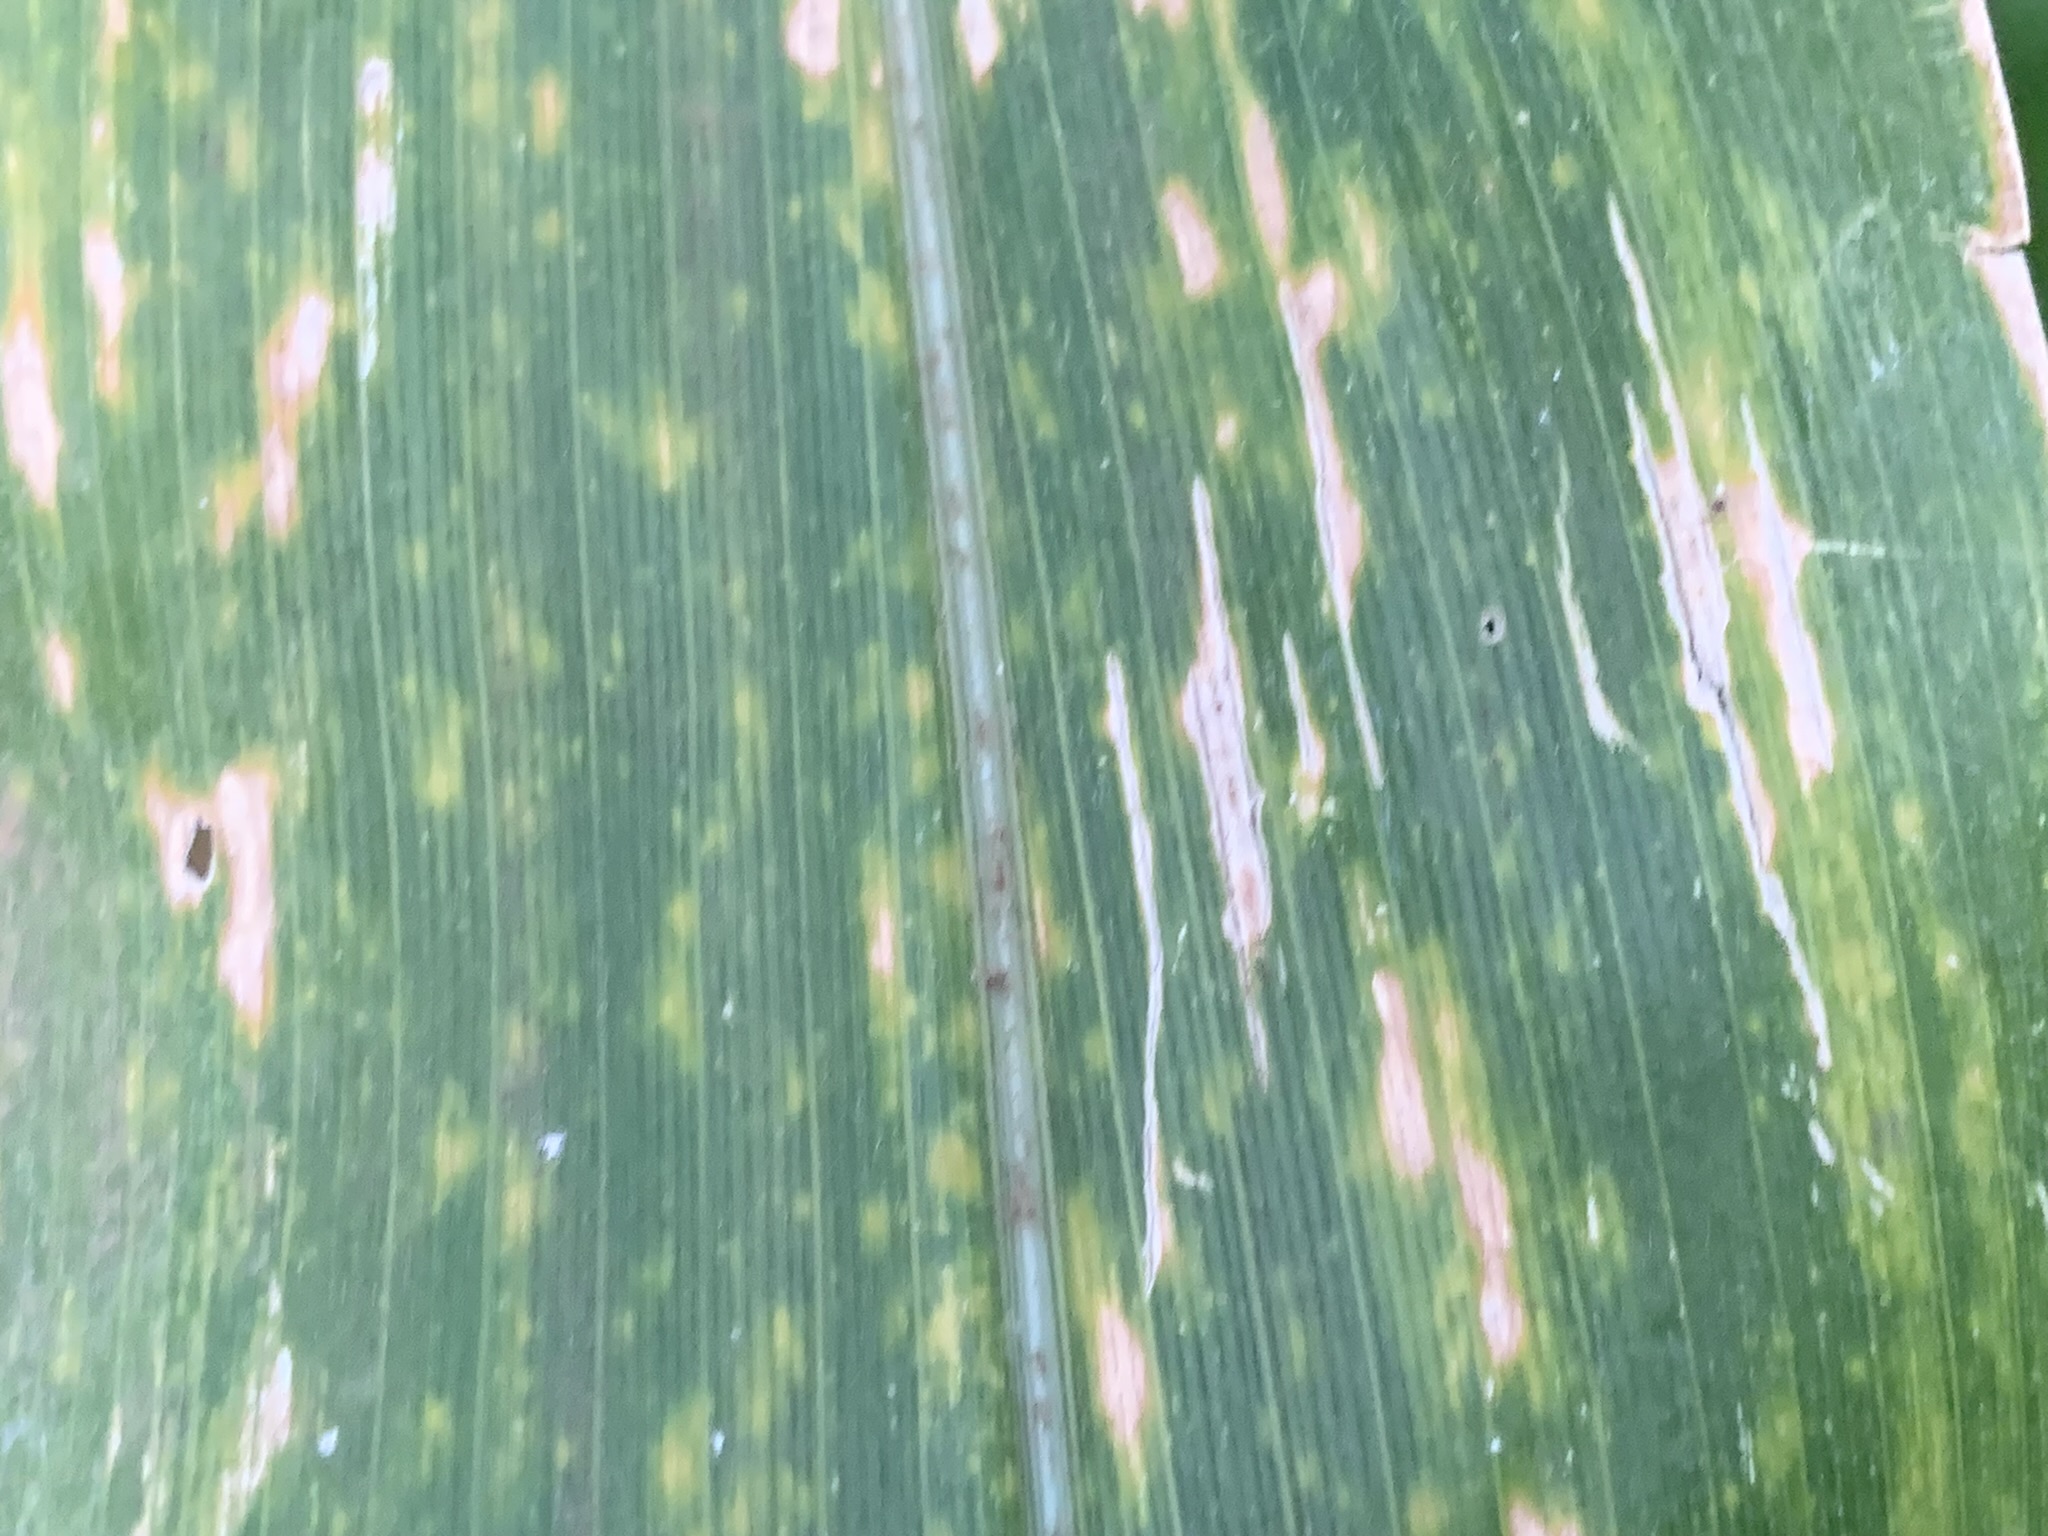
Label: MLN